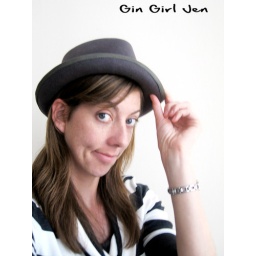
gin girl in a hat